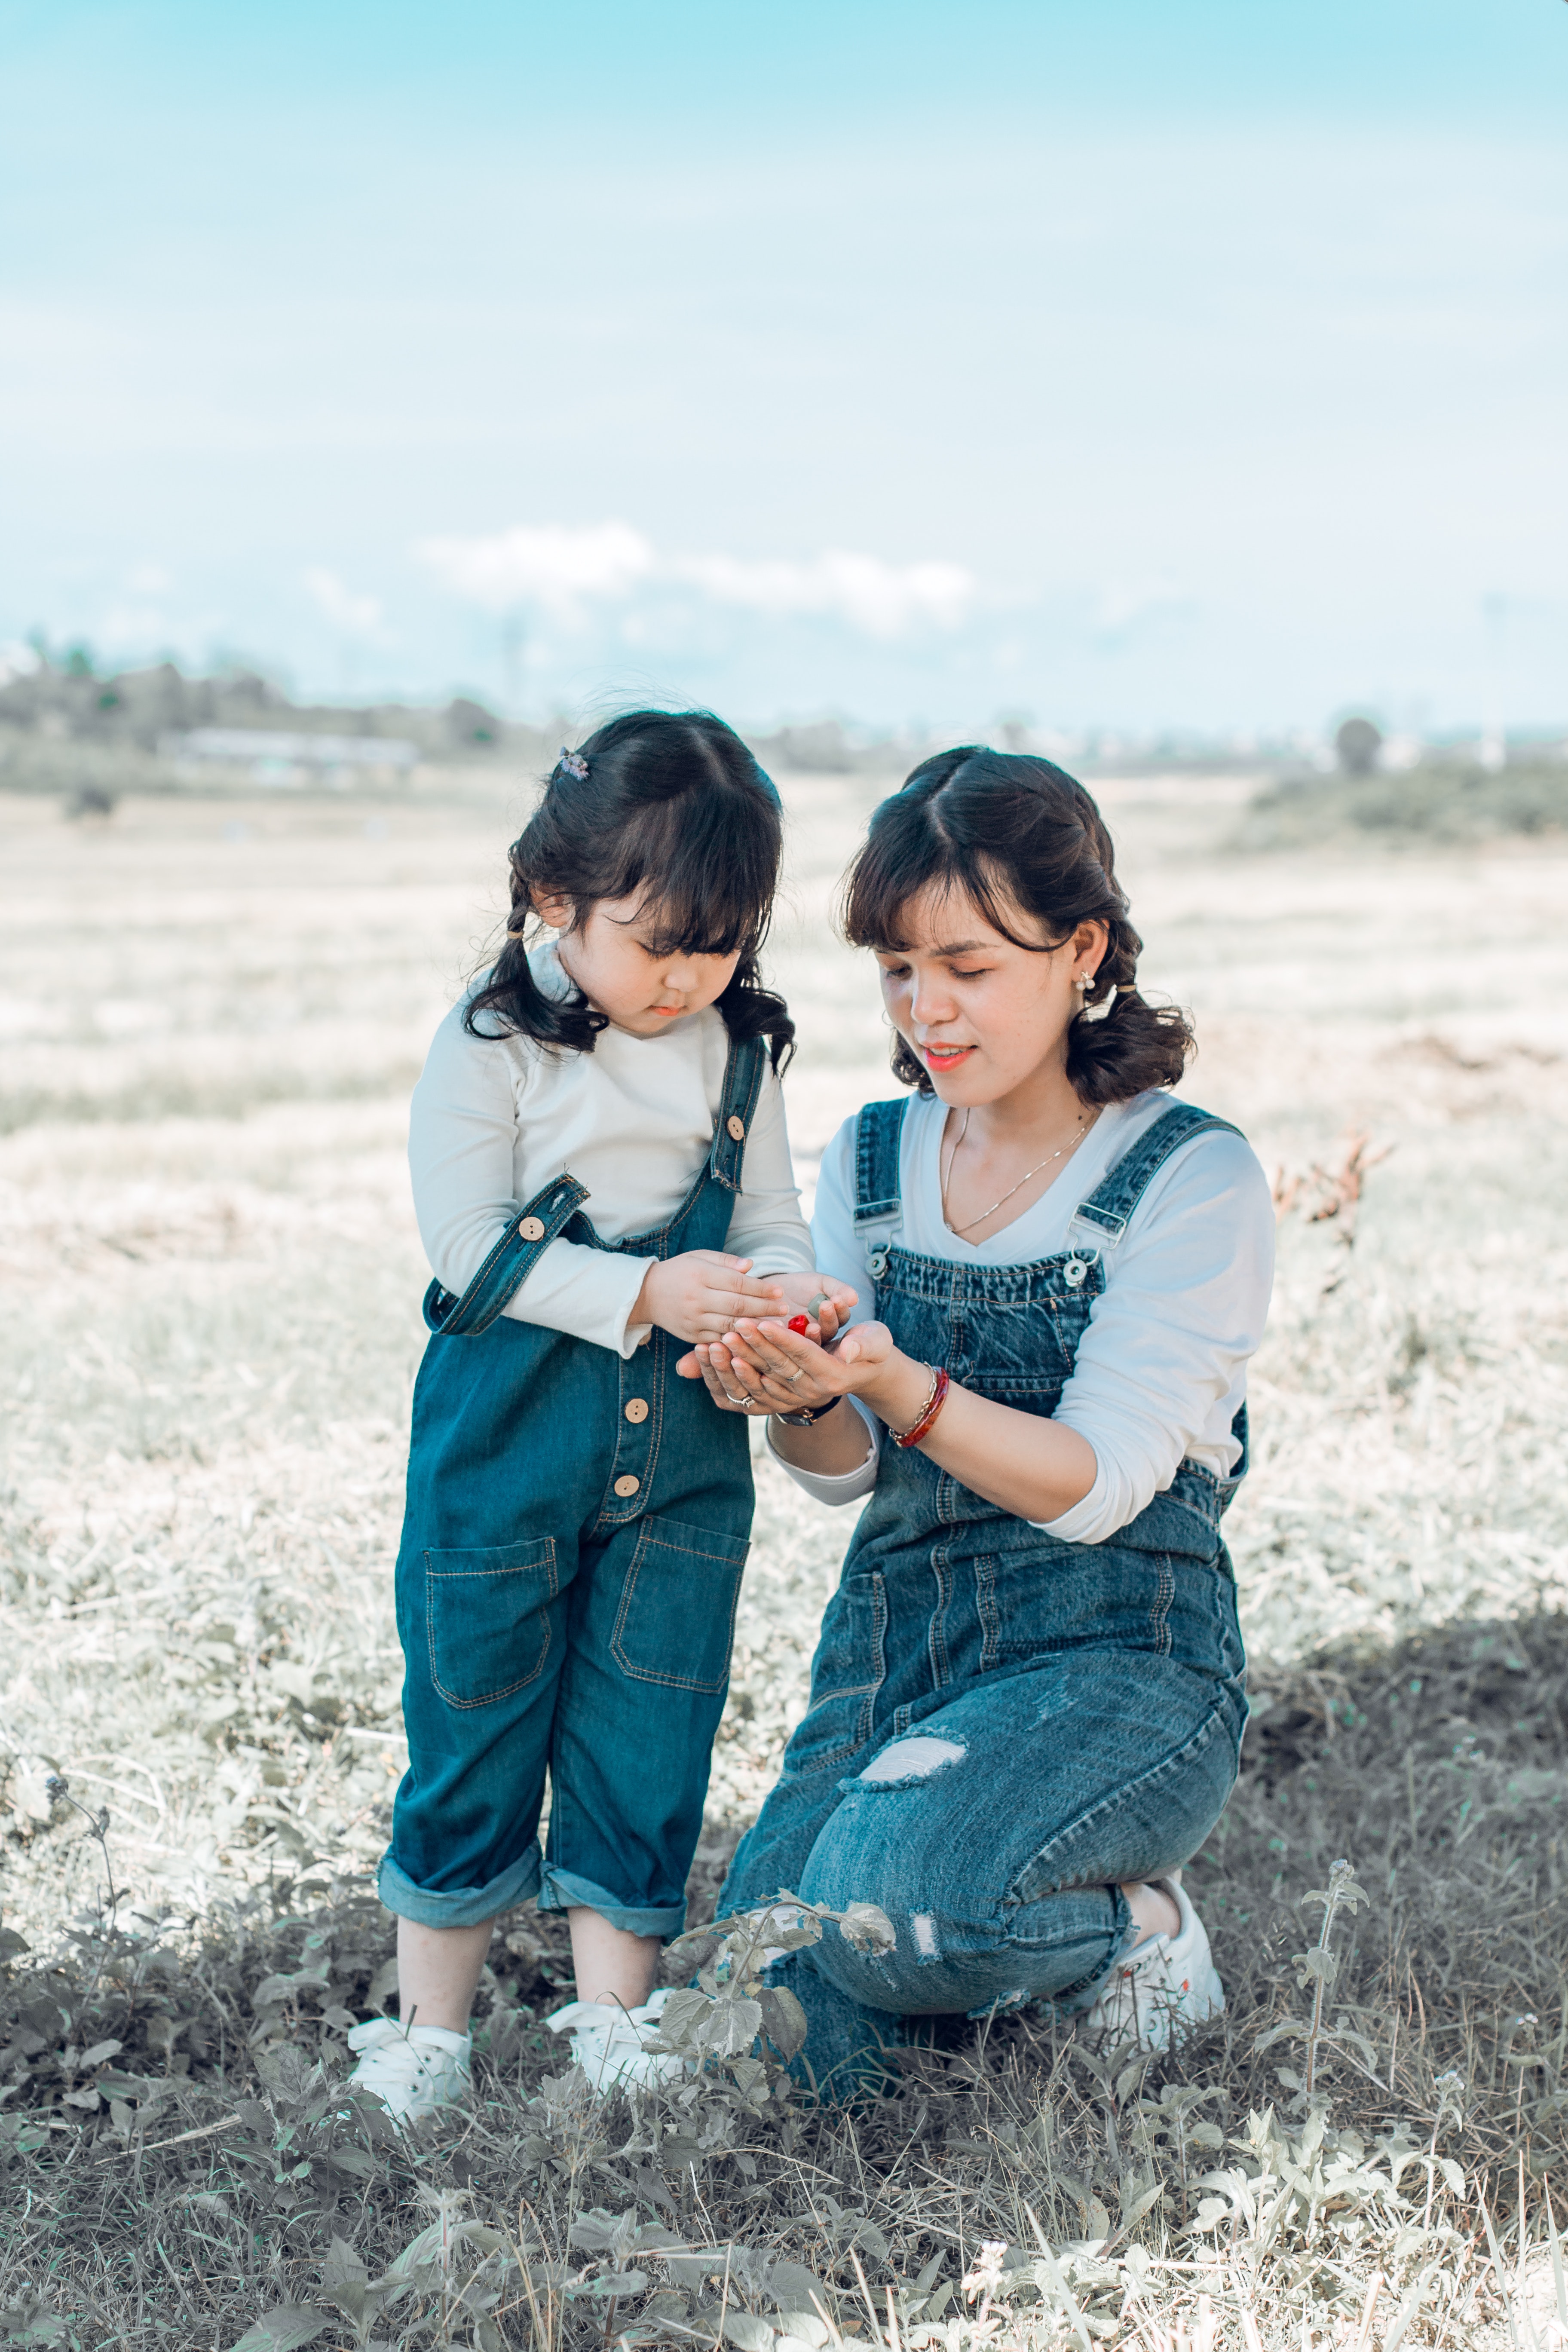
People in nature, photograph, people, snapshot, photography, child, fun, happy, grassland, vacation, sand, plant, gesture, toddler, family, portrait photography, sibling, black hair